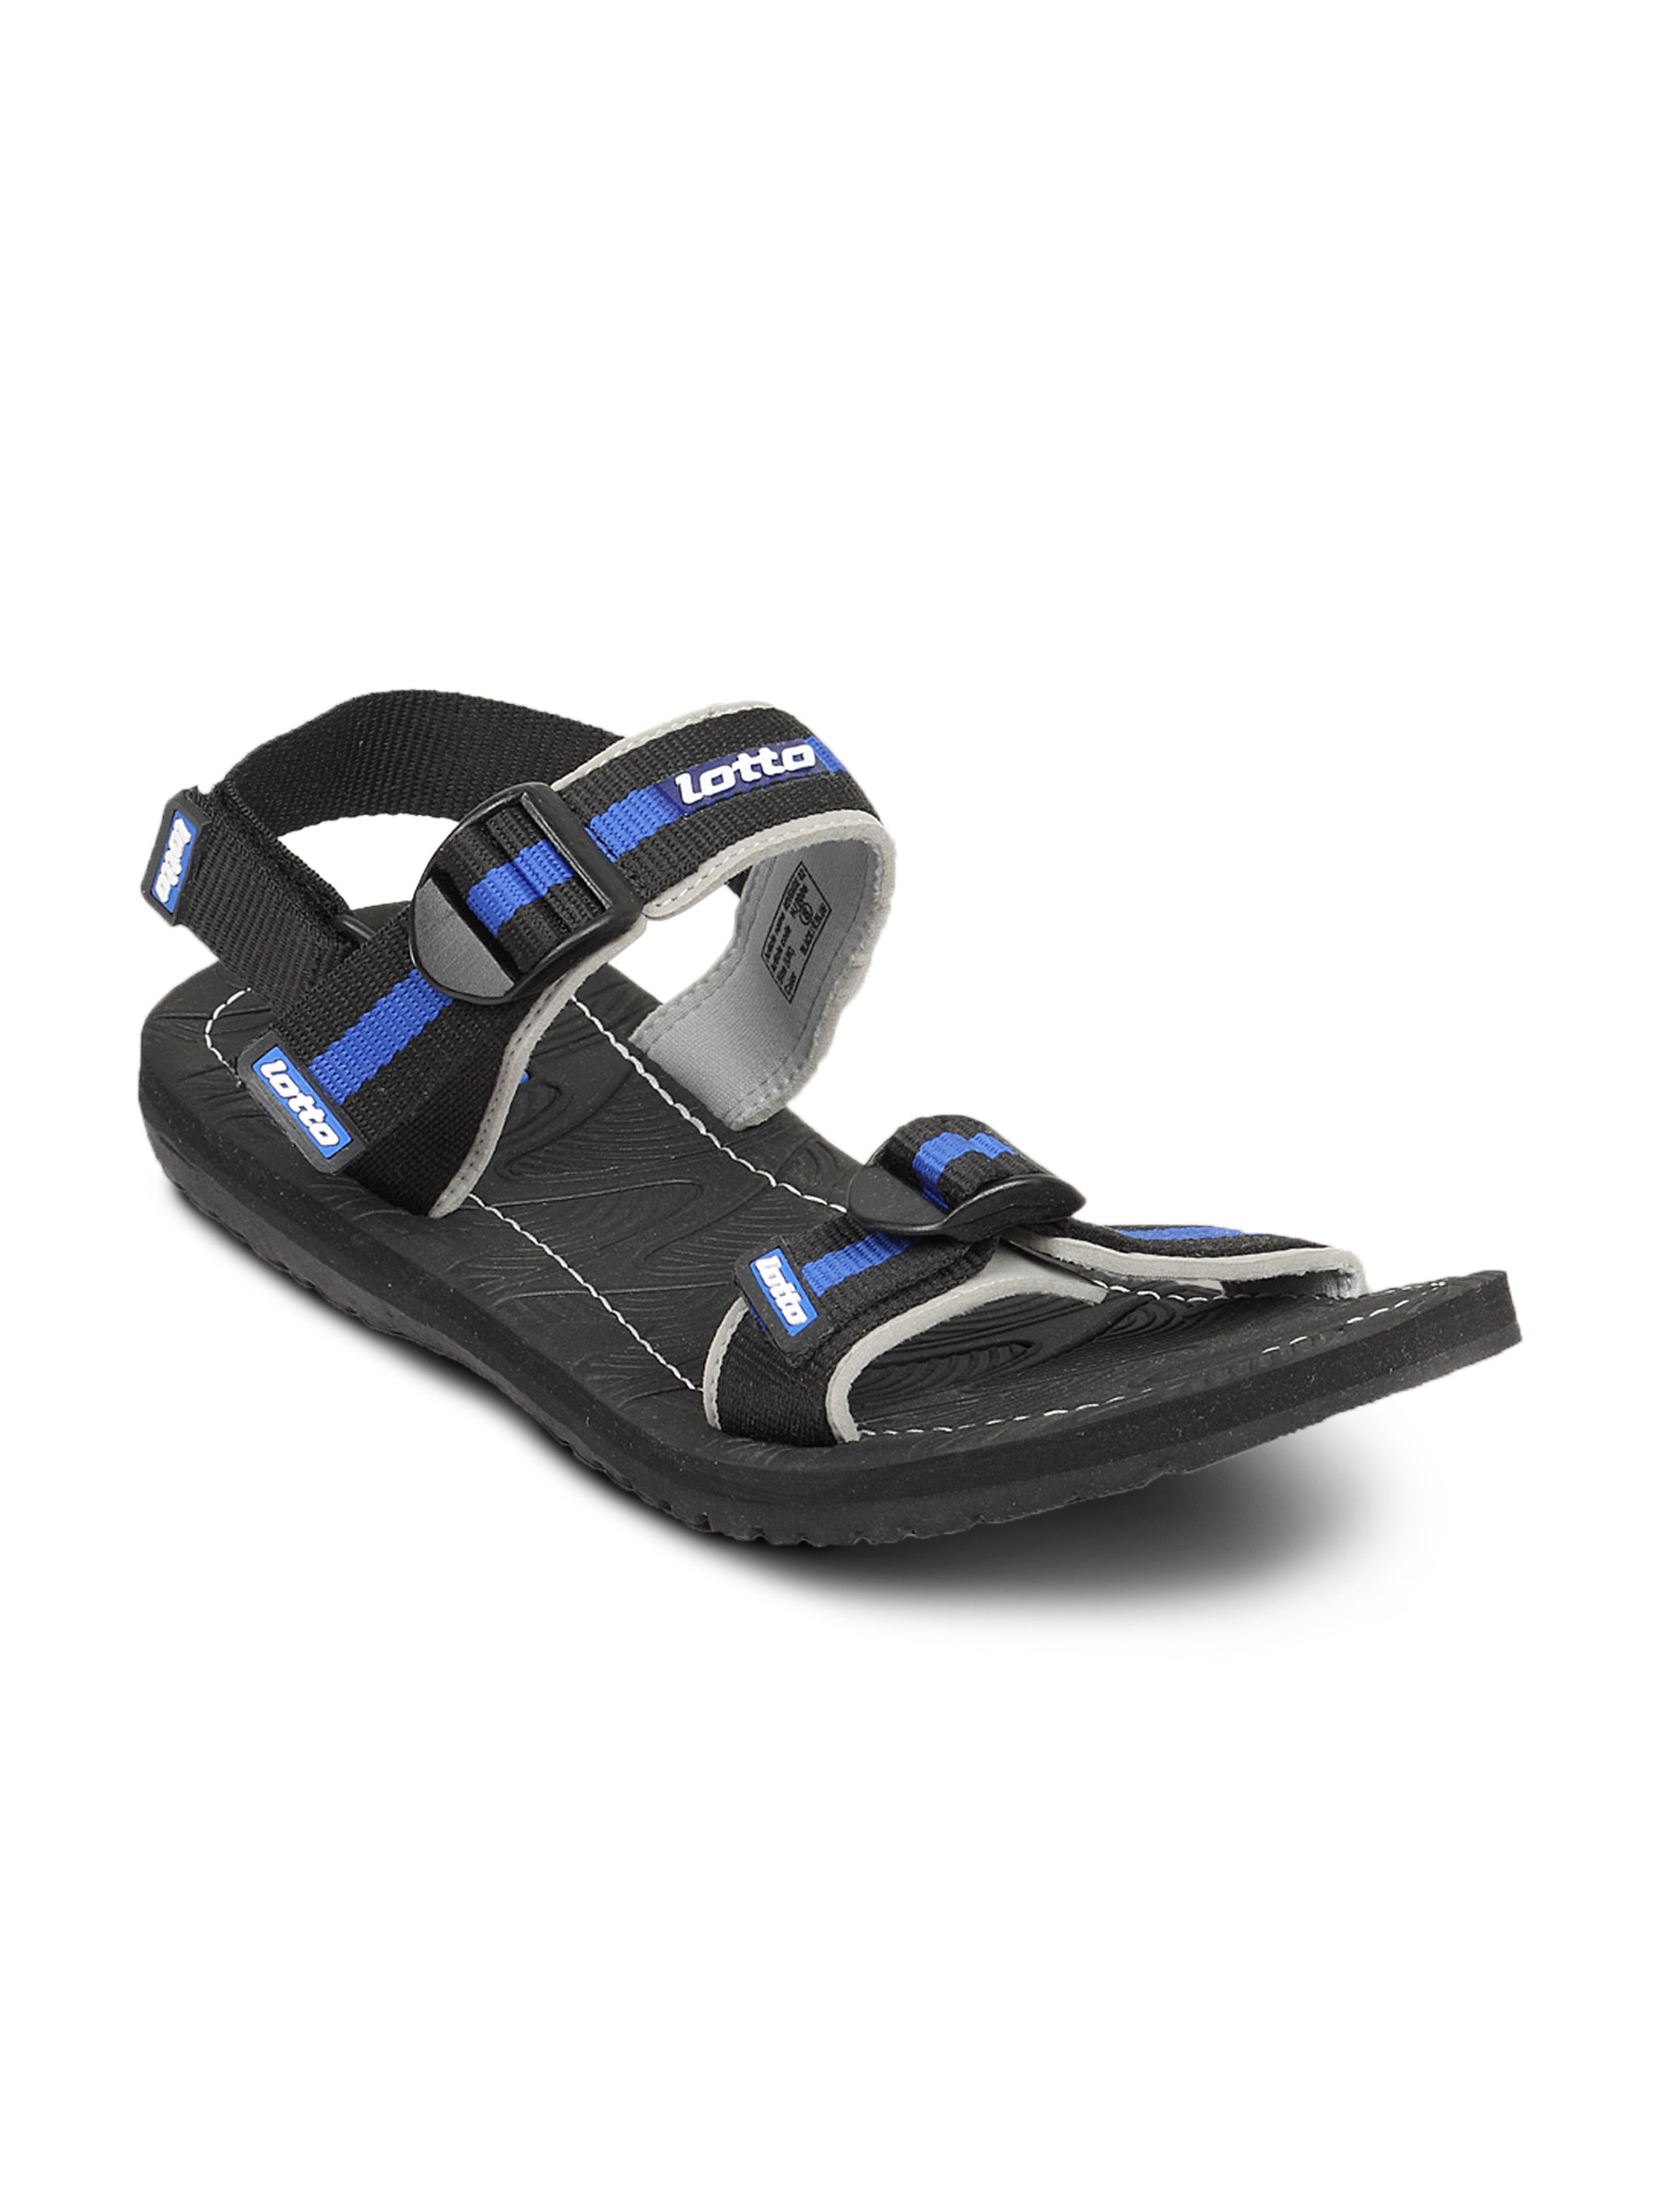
Lotto Men Revenge 02 Black Blue Floater
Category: Footwear / Sandal / Sandals
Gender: Men
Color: Black
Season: Summer 2011
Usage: Casual